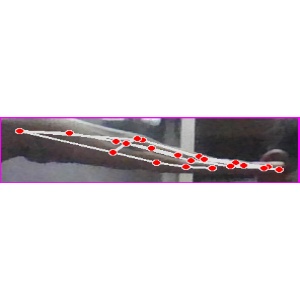
अक्षर: ज